Emanuel Labhardt

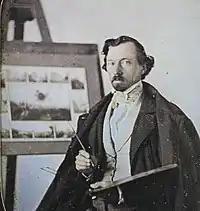
Emanuel Labhardt (date unknown)

Emanuel Labhardt (11 March 1810, Steckborn - 10 June 1874, Feuerthalen) was a Swiss landscape painter, graphic artist and lithographer.